William Cotton (missionary)

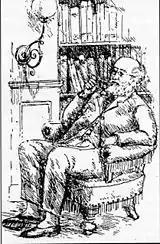
William Cotton in later life

In the summer of 1857 Cotton was appointed vicar of Frodsham, a market town in north Cheshire. At the time there were problems in the parish, in particular there was little financial provision for the outlying townships and the fabric of the parish church of St Laurence was in a bad condition. To make matters worse, the church stood in an elevated position above the town, making access difficult. Cotton sank into a state of apathy and despondence, and in the autumn of 1865 he was admitted for several weeks to Manor House Asylum, Chiswick, an asylum, under the care of Dr Seymour Tuke. There was some improvement in his mental condition and by 1870 Cotton was making arrangements for the restoration of the parish church. At this time there was competition from other denominations, particularly the Wesleyan Methodists. Financed by Thomas Hazlehurst, a member of the family business of Hazlehurst & Sons, soap and alkali manufacturers of nearby Runcorn, one small chapel had already been built near the parish church and another chapel, larger and more splendid, was planned for the centre of town. Cotton organised the building of a temporary chapel of ease in the middle of the town. This was constructed of iron (and known as the Iron Church) and was erected in a very short time on land donated by the Marquess of Cholmondeley. In addition to restoring the parish church, Cotton began to organise the restoration of the vicarage, in autumn 1872 hiring John Douglas to draw up plans. He also employed Douglas to design a house for him to live in while the vicarage was being renovated. Cotton successfully improved the provision of church schools in his parish. During his ministry he took boys from his parish to various events, both locally and to Manchester and Liverpool.